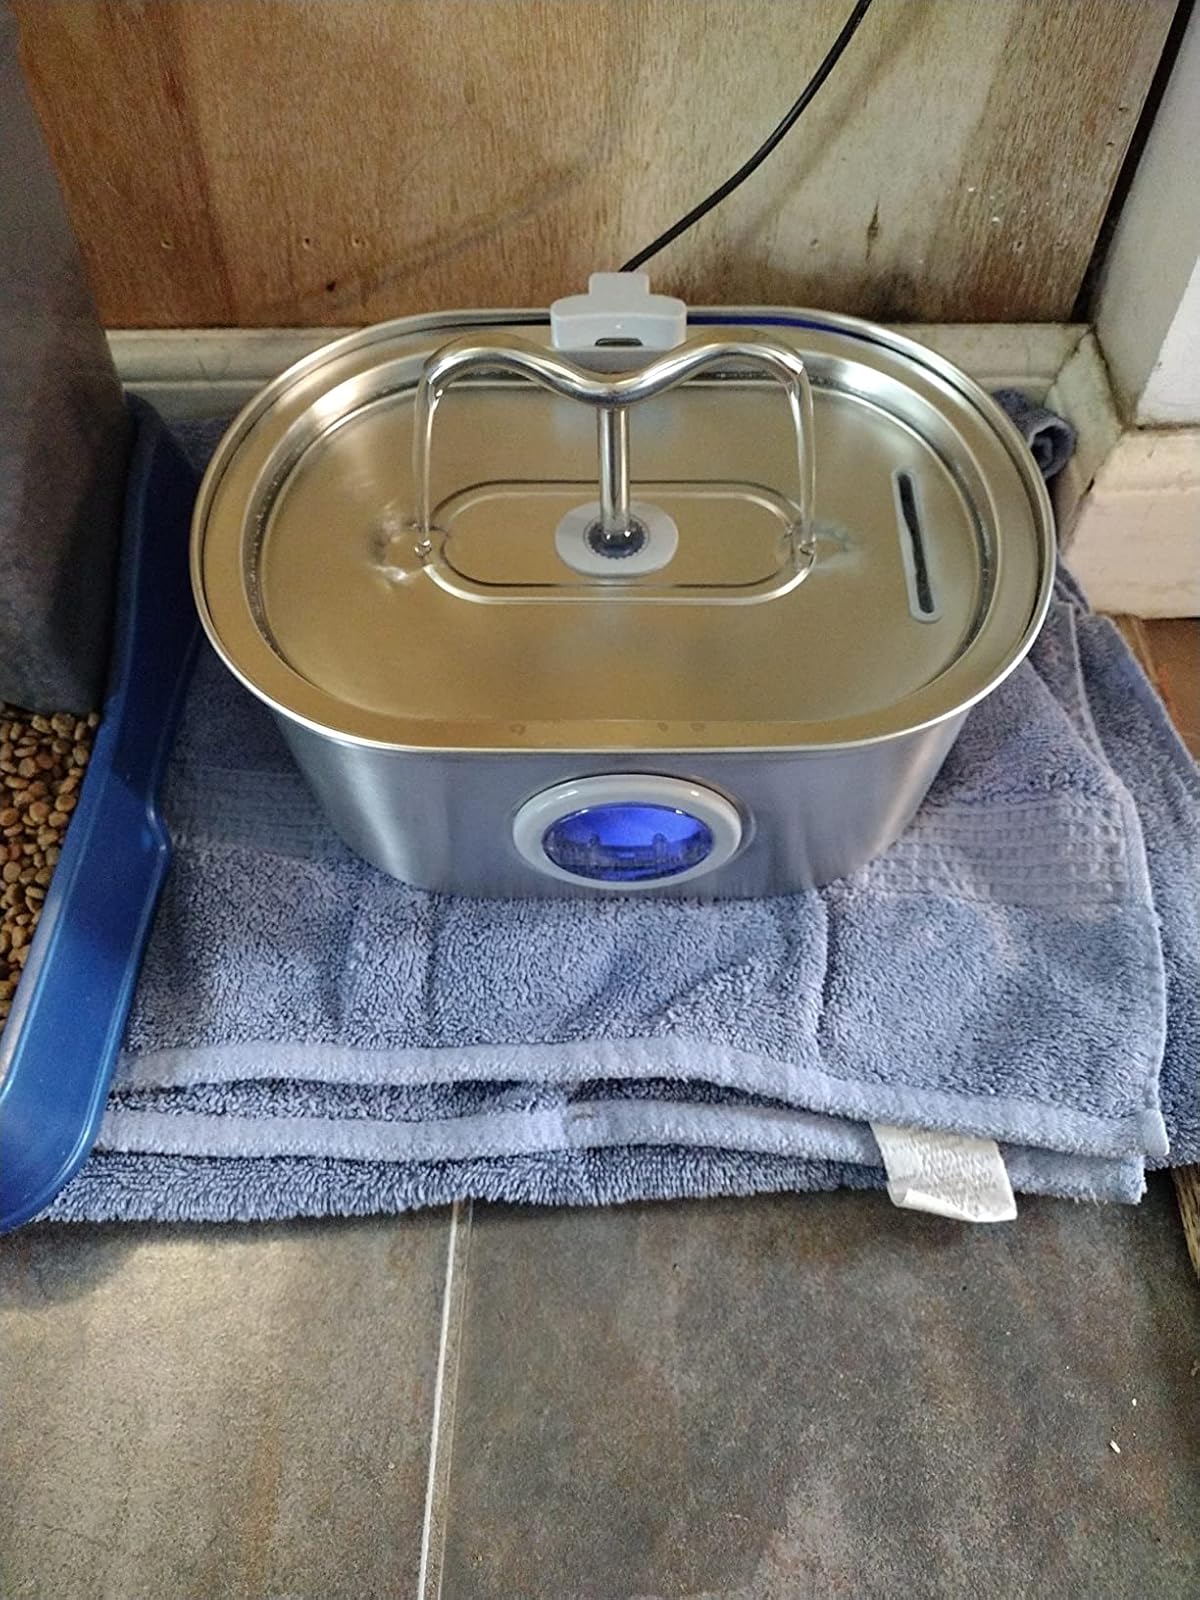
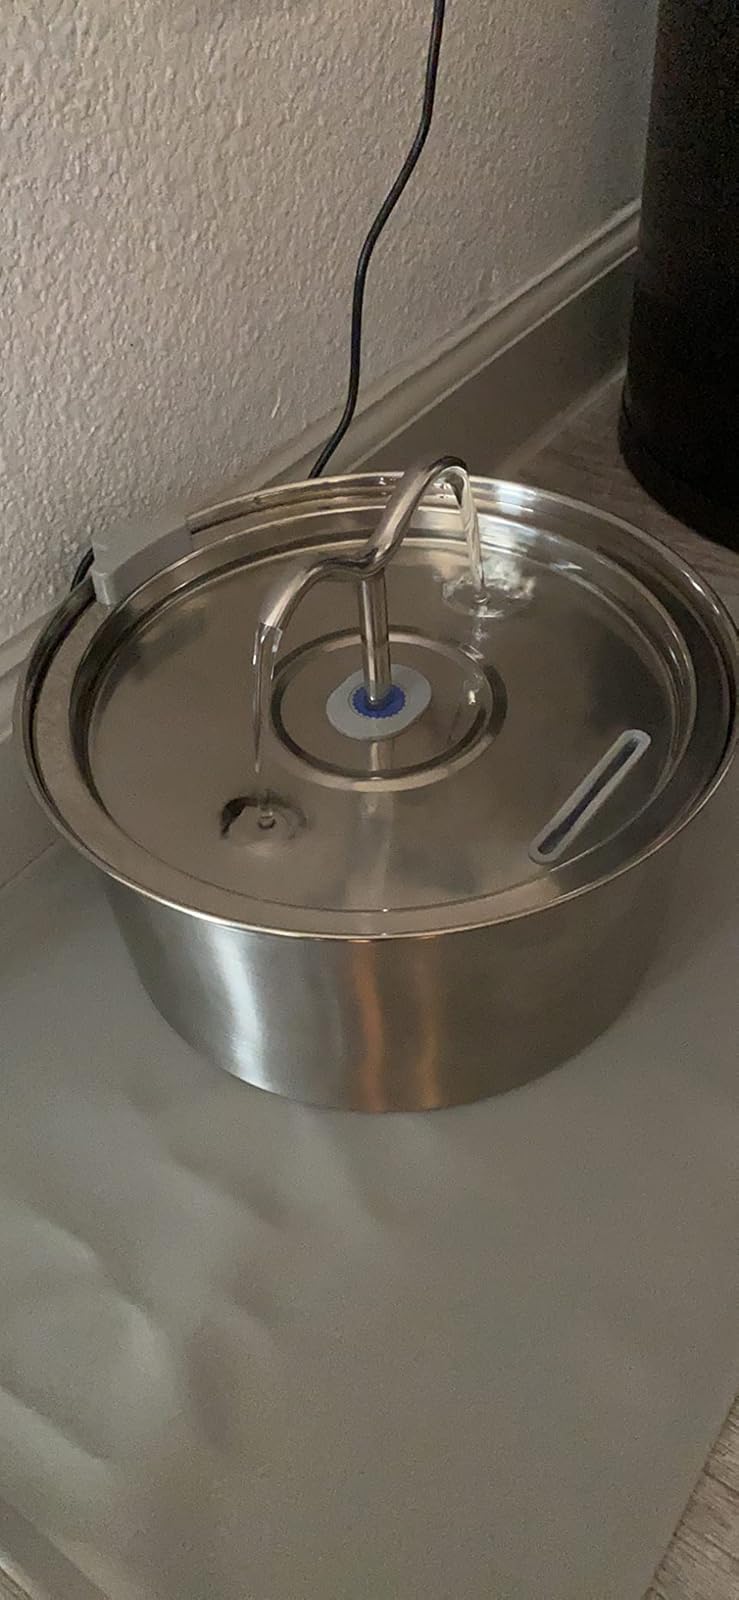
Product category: items_bowl
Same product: no